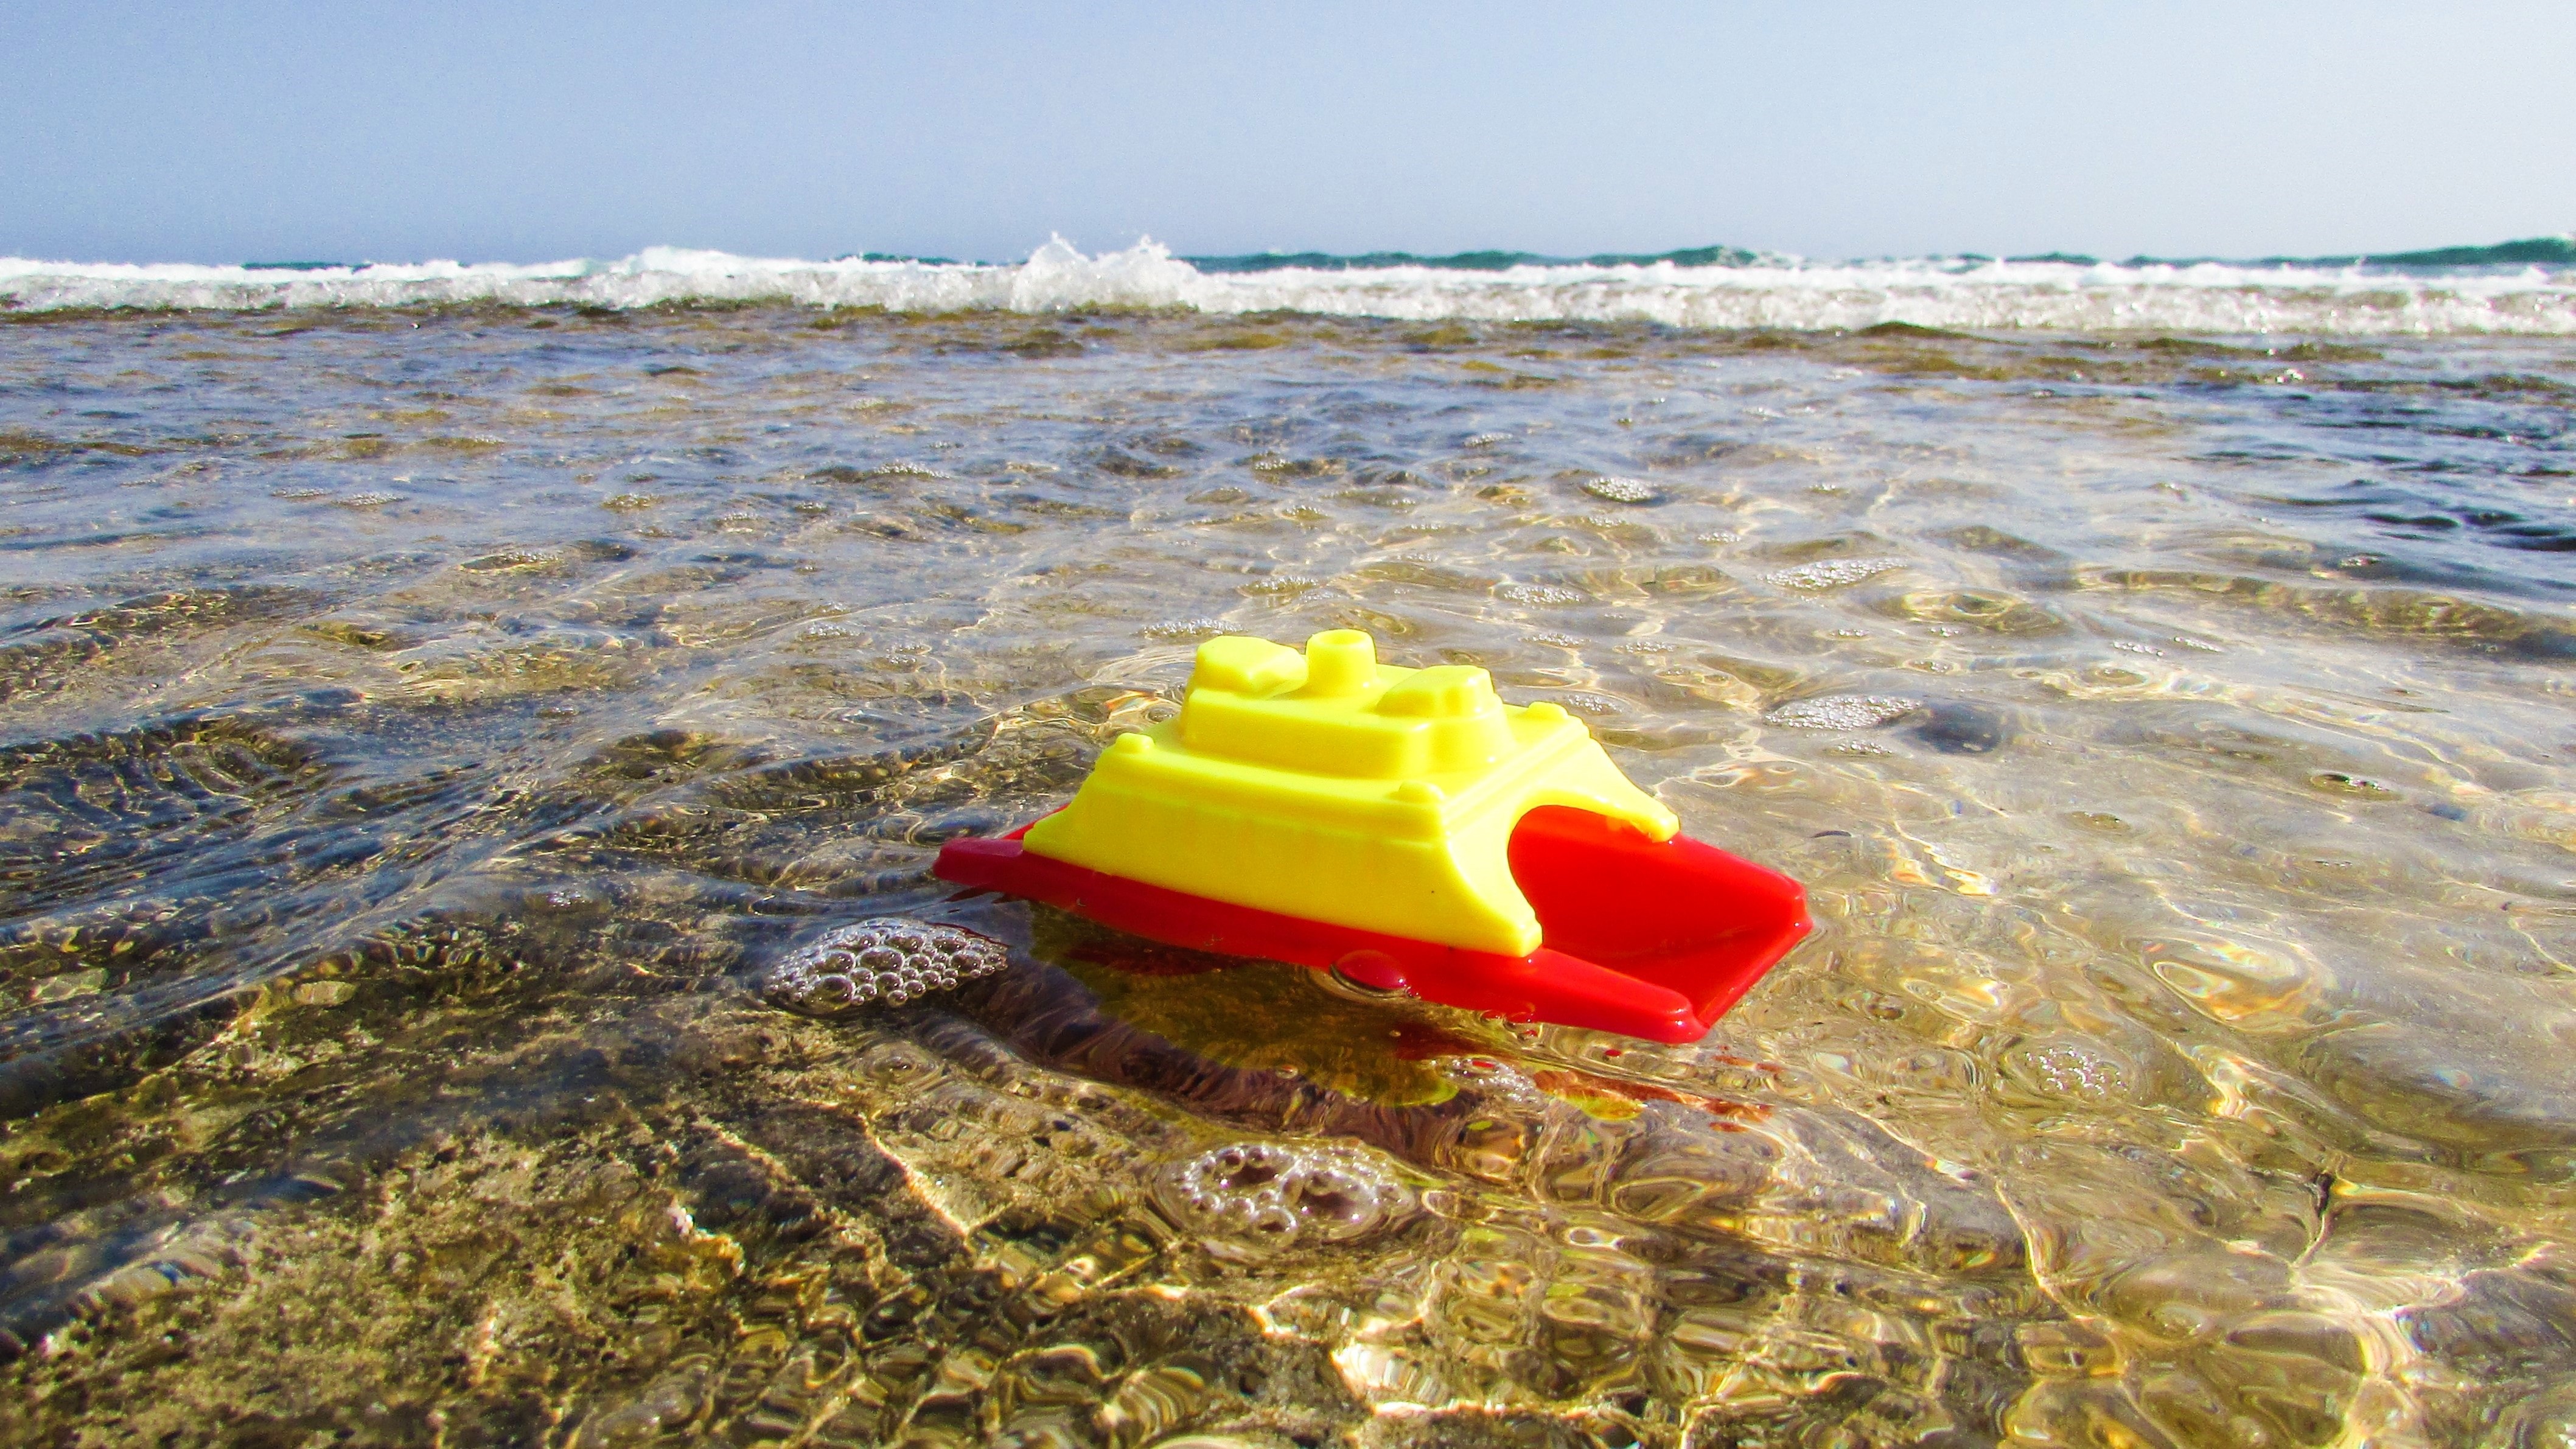
beach, sea, coast, sand, plastic, shore, vehicle, colorful, toy, boating, bubbles